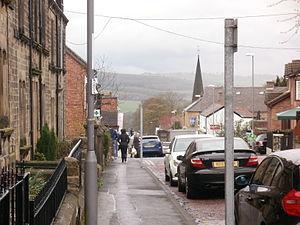
Low Fell est une localité d'Angleterre située dans le district métropolitain de Gateshead du Tyne and Wear.